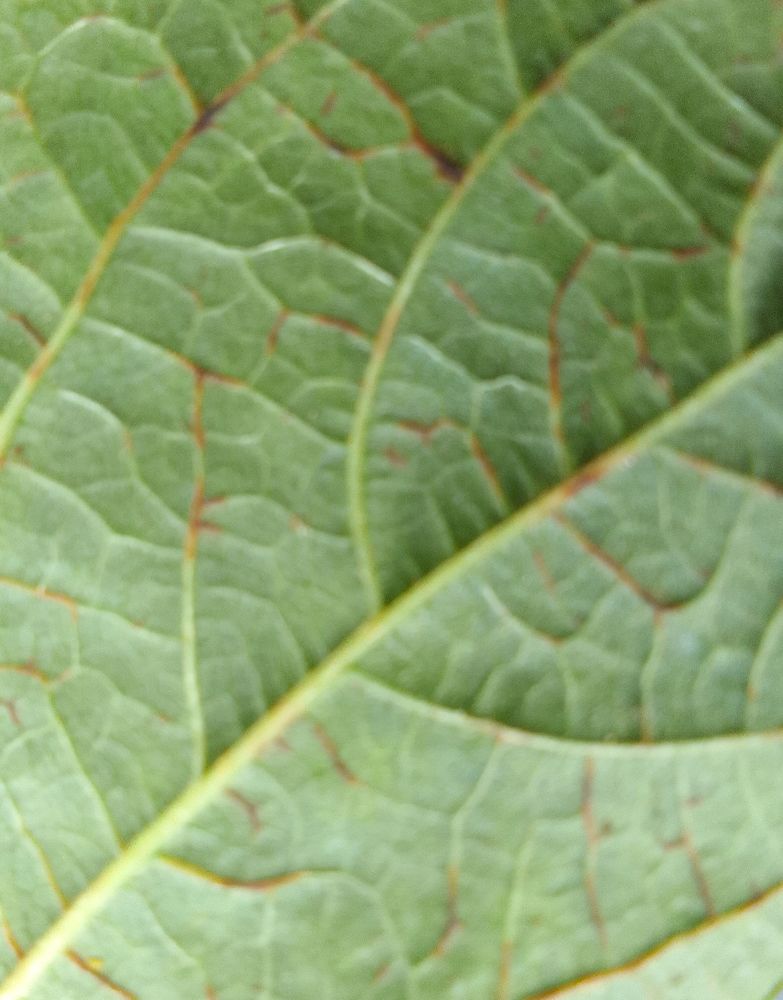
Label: anthracnose